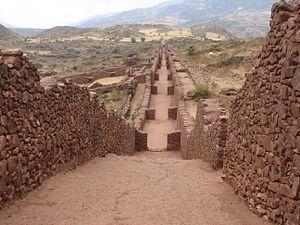
Cet article recense les sites concernés par l'observatoire mondial des monuments en 2010.